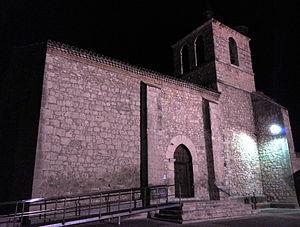
Íscar est une commune de la province de Valladolid dans la communauté autonome de Castille-et-León en Espagne.